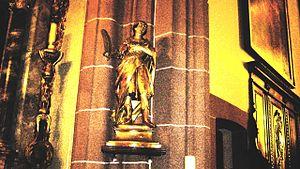
Saint-Hippolyte est une commune française située dans le département du Haut-Rhin, en région Grand Est.